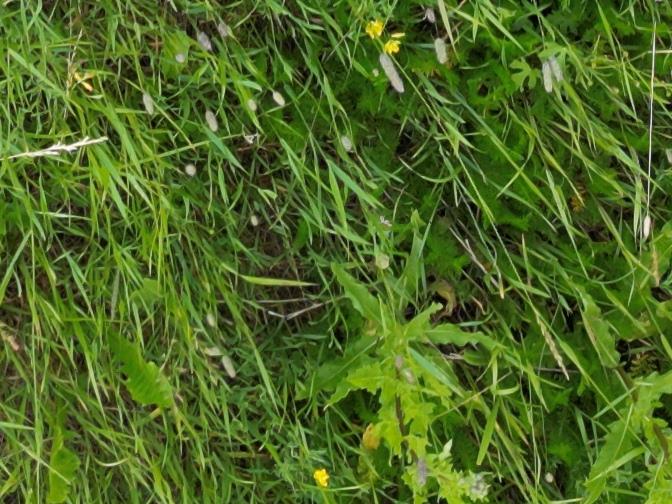
Flowers visible:  daisy flowers